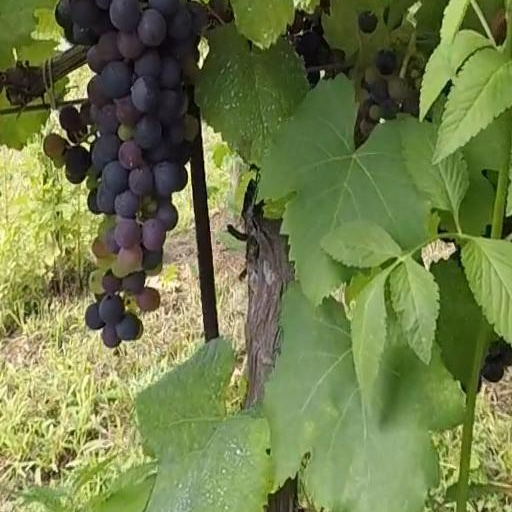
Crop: grape